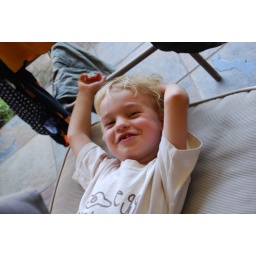
Gustavo clowns around on lounge chair at hotel room patio.